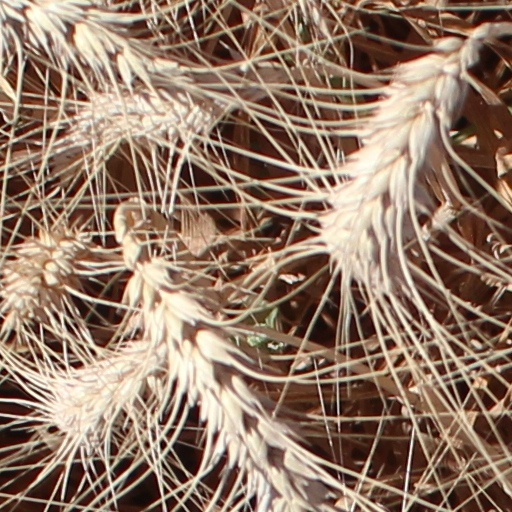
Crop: wheat